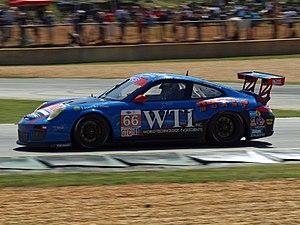
The Racer's Group est une écurie de course automobile américaine basée à Petaluma et détenue par Kevin Buckler et sa femme Debra. Elle participe aux championnats NASCAR Sprint Cup Series, Camping World Truck Series, American Le Mans Series et Rolex Sports Car Series.